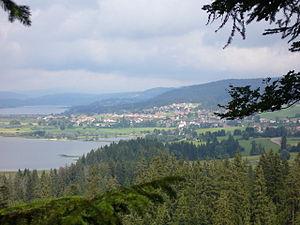
Auteur: Utilisateur:Suaudeau Description: Vue de la commune de Labergement-Sainte-Marie et de la vallée des lacs Saint-Point et Remoray.